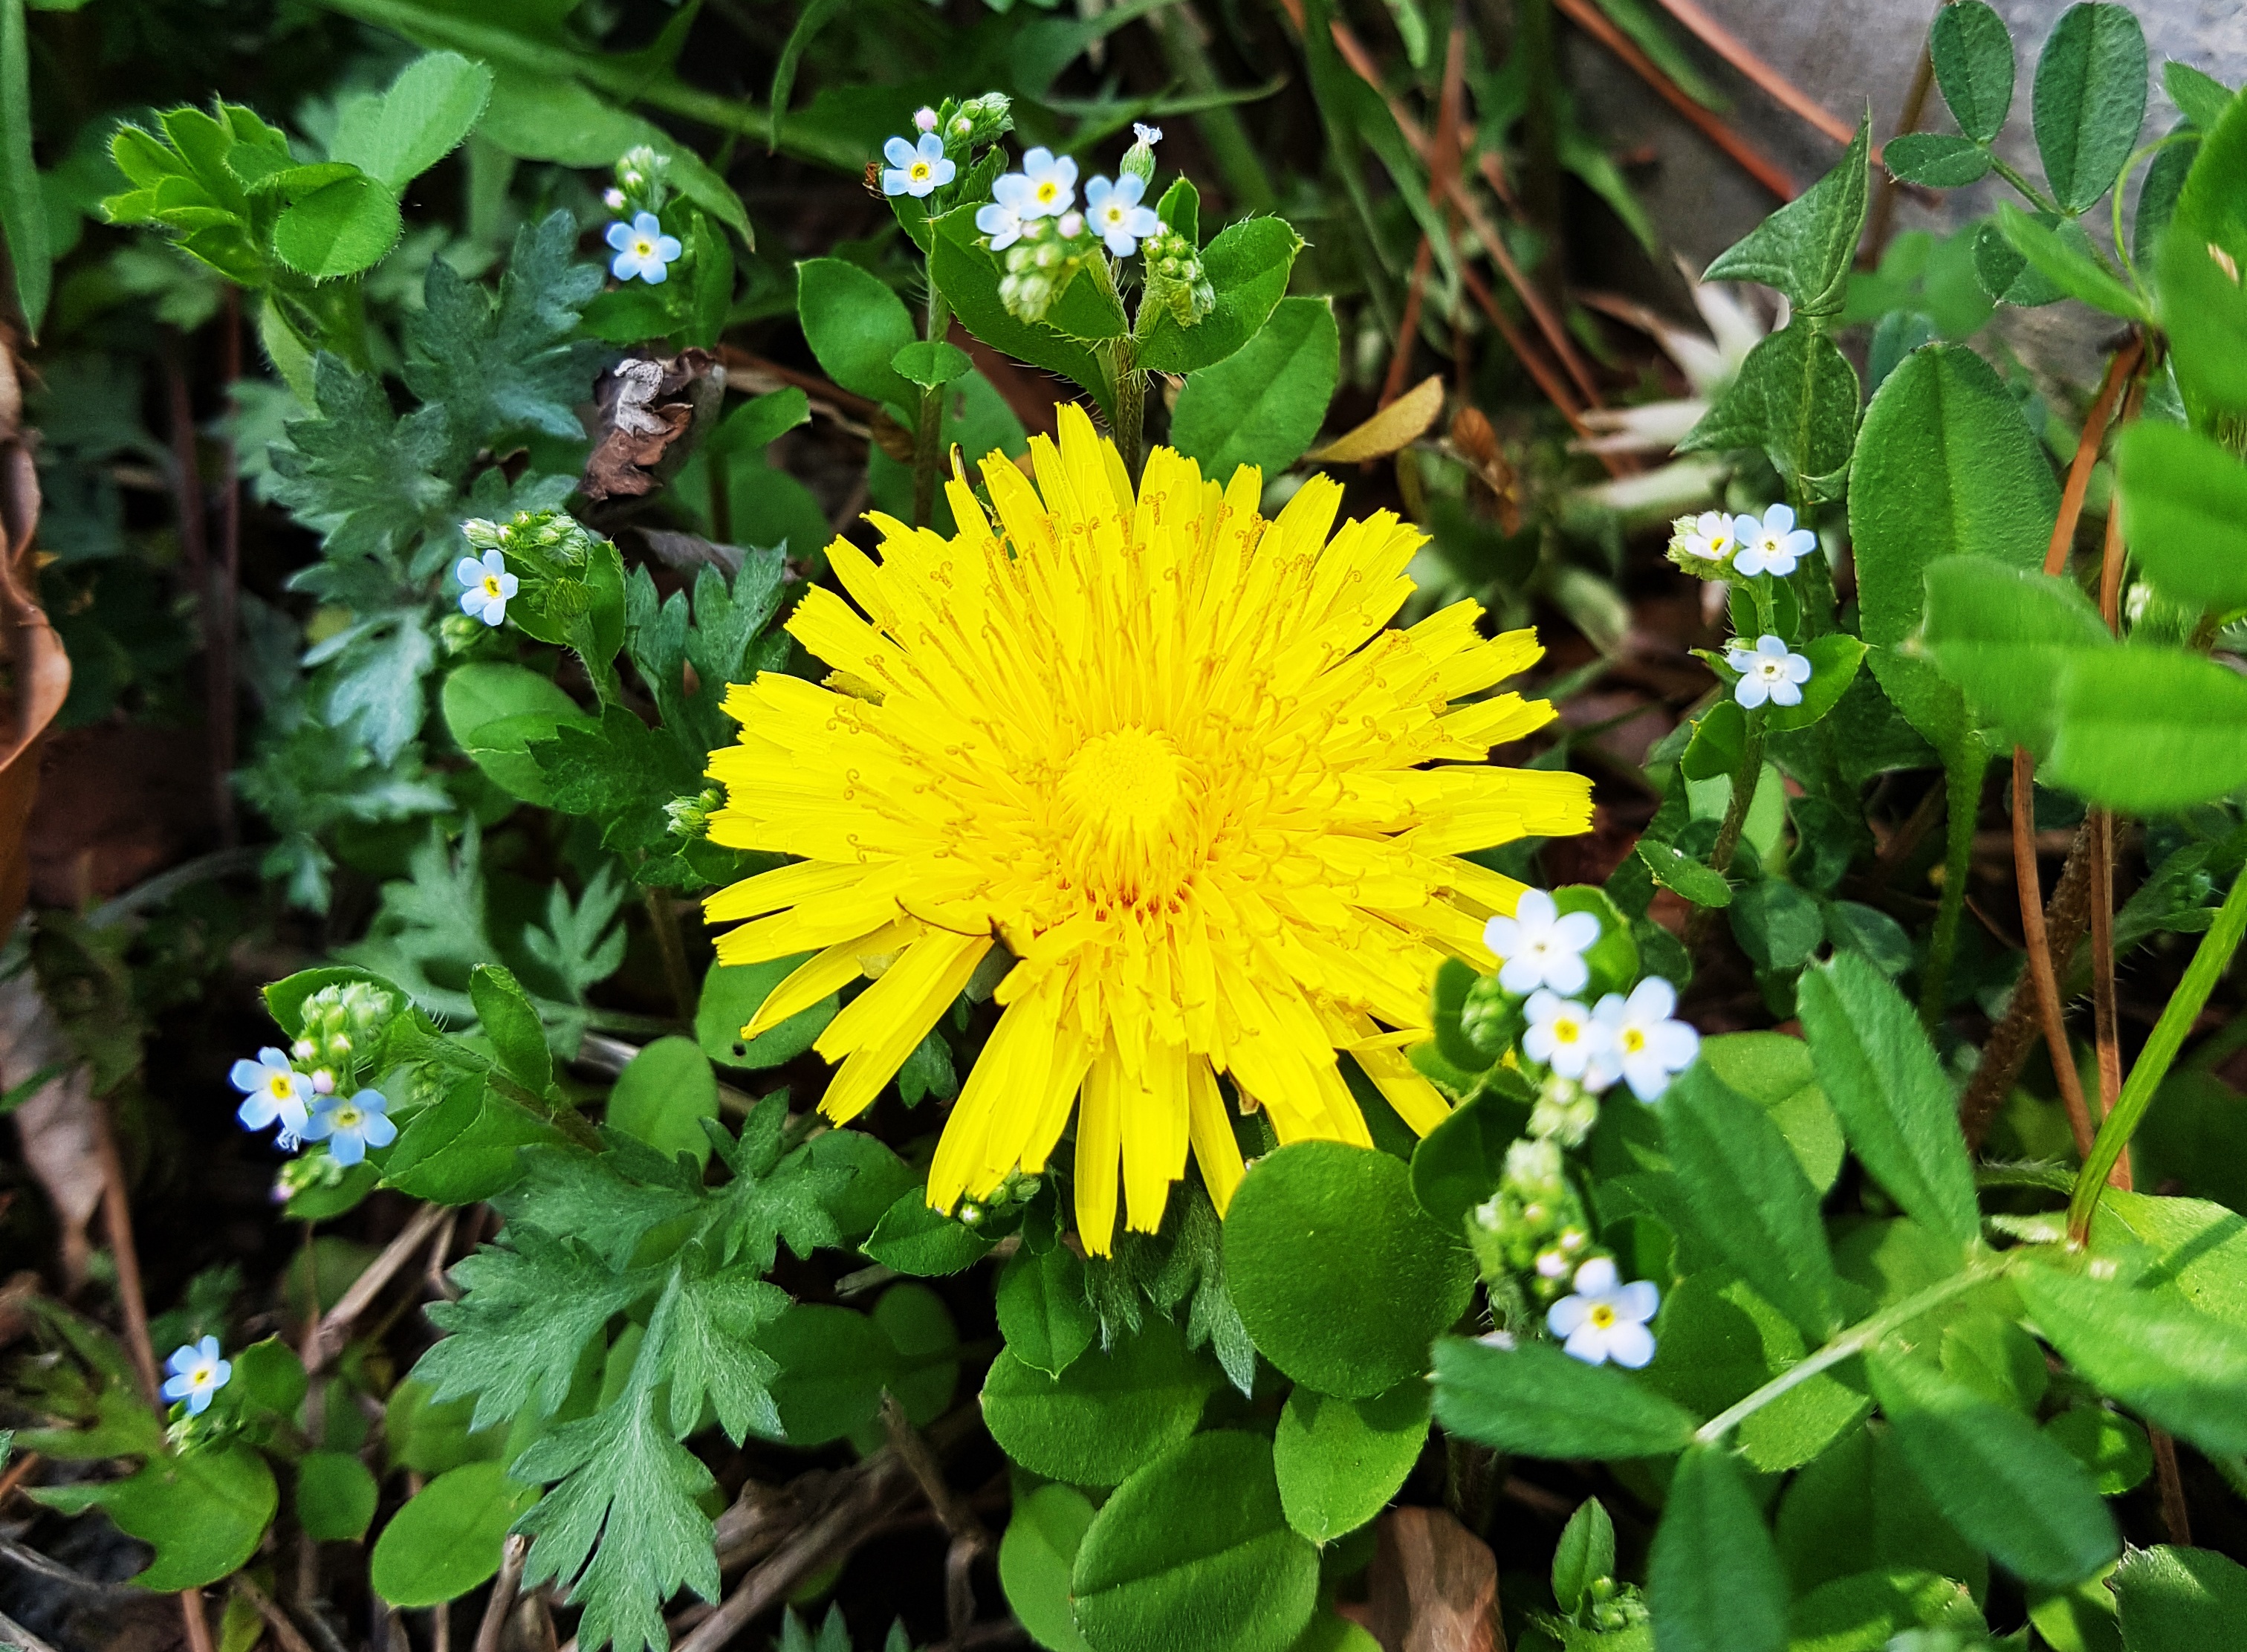
plant, dandelion, flower, spring, herb, botany, yellow, garden, flora, yellow flower, wildflower, korea, spring flowers, flowering plant, daisy family, jeonju, annual plant, land plant